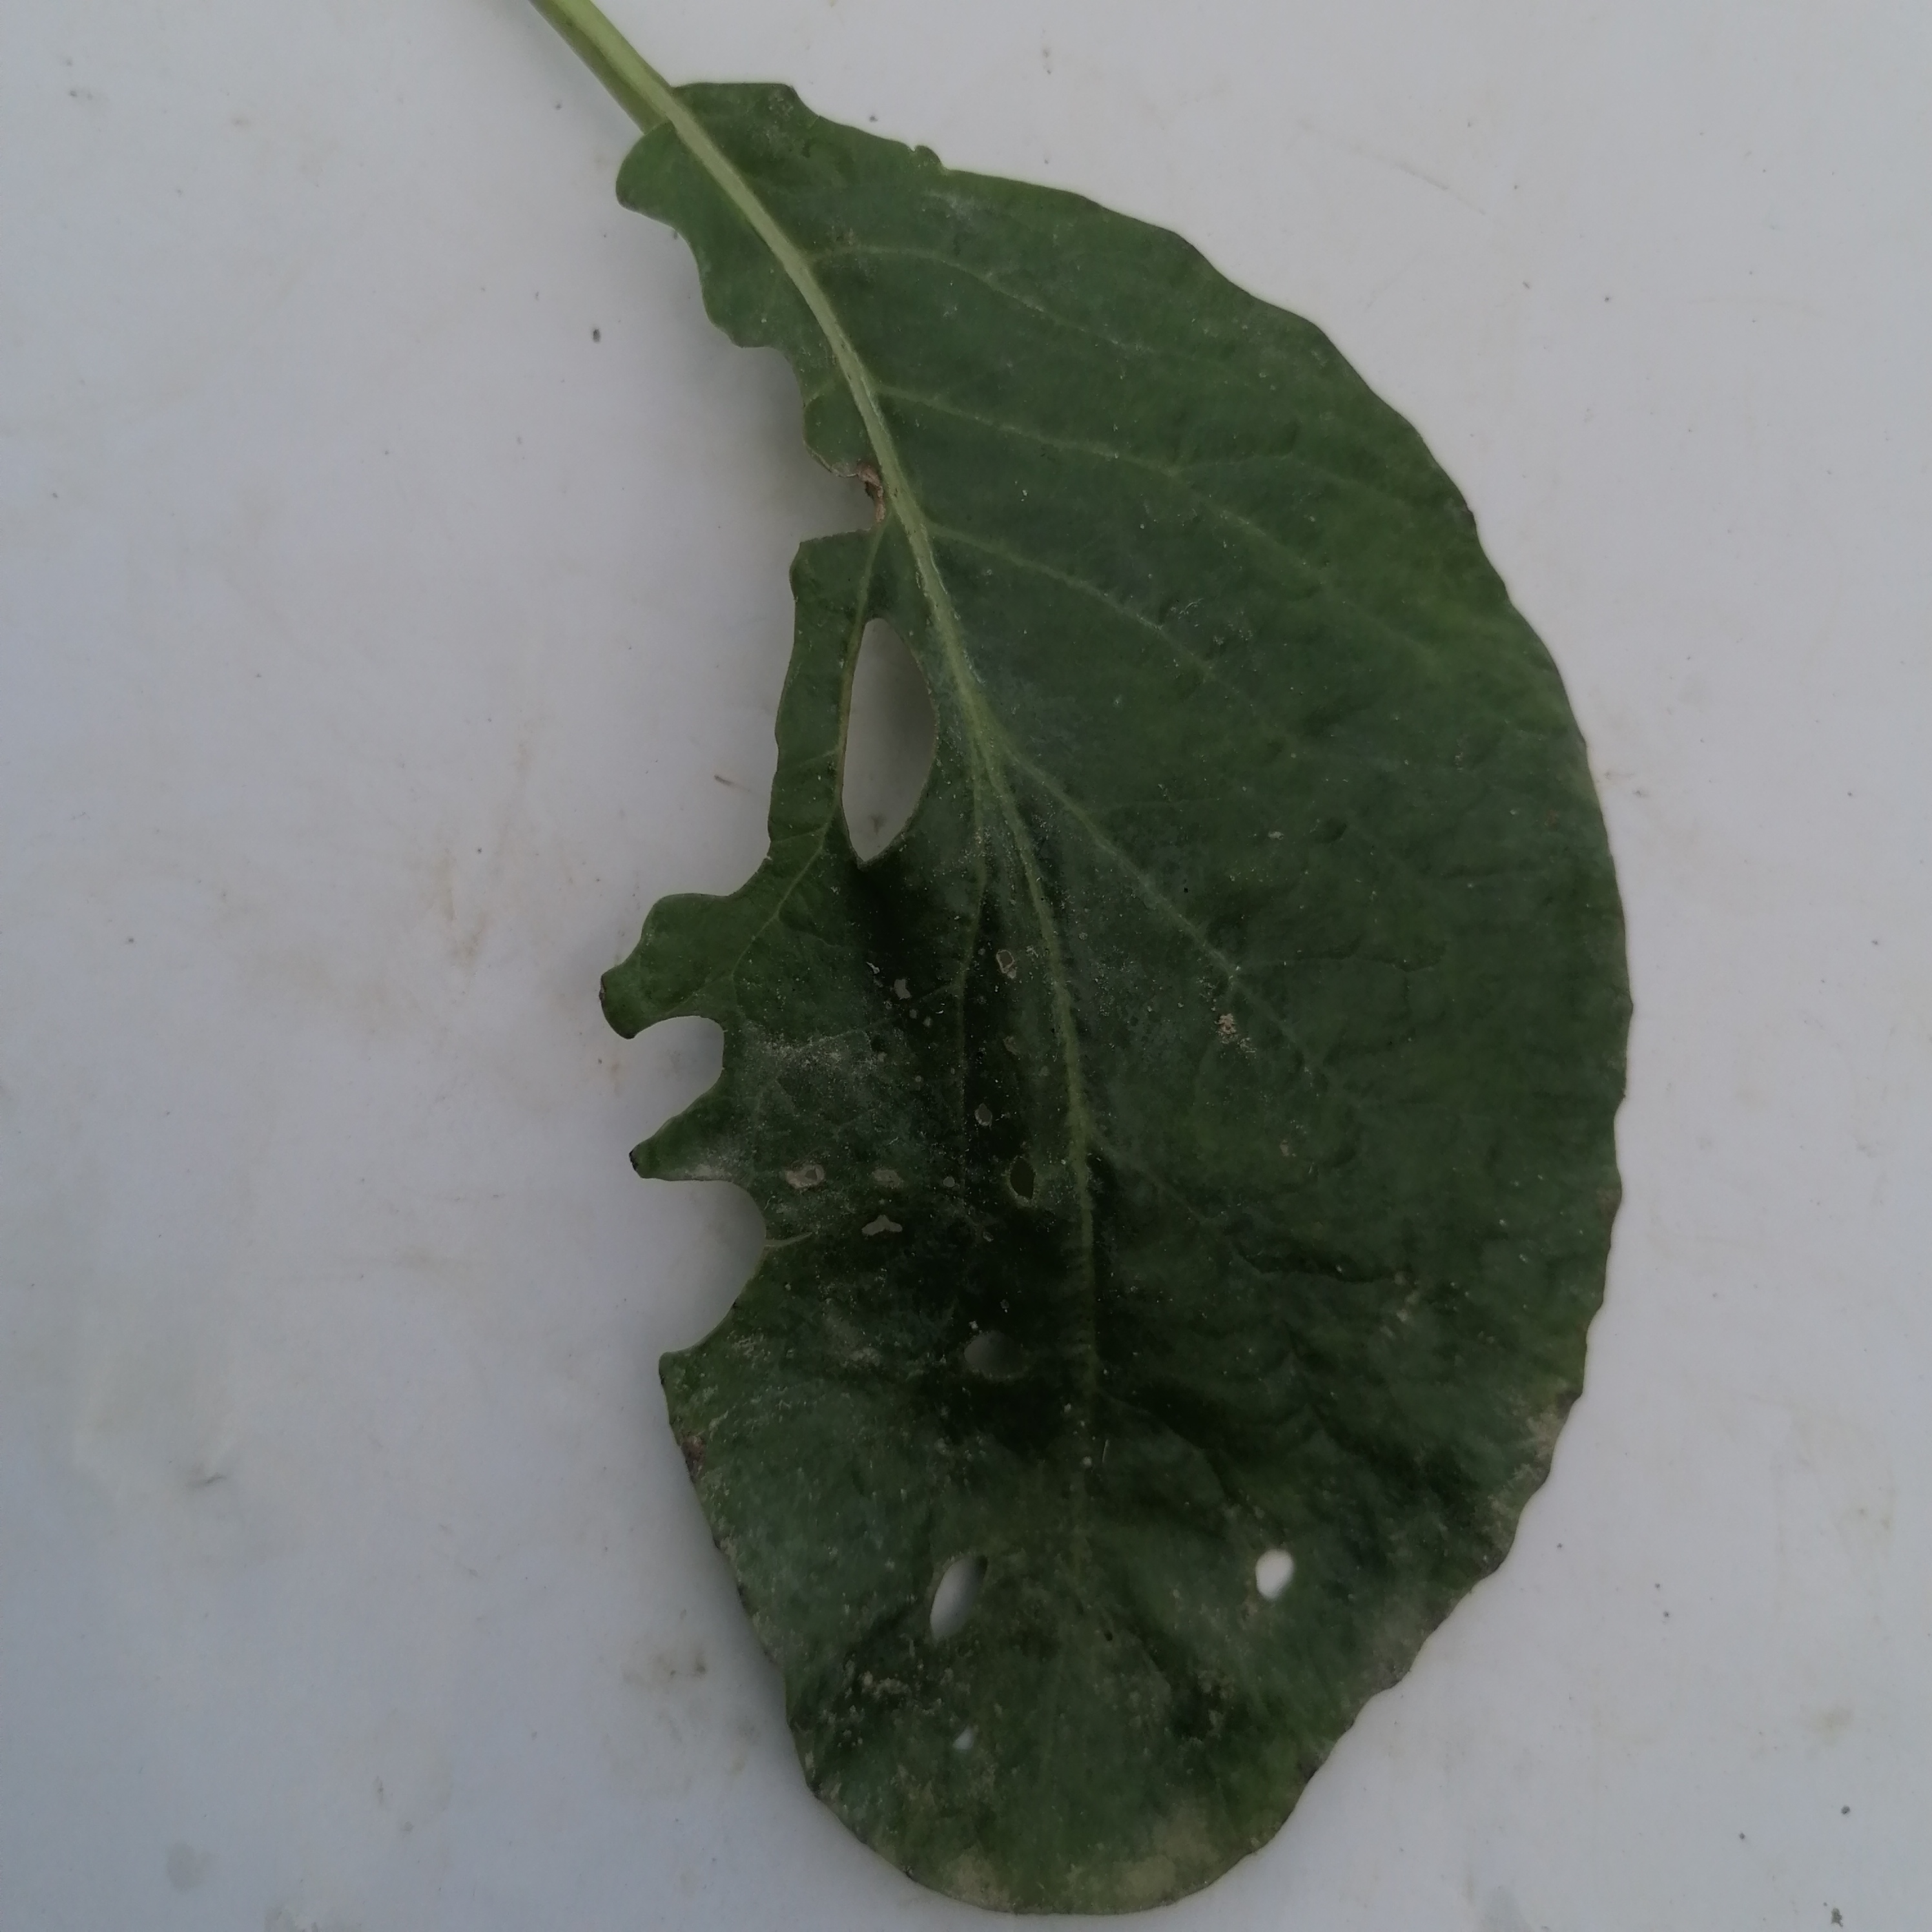
Label: Insect Hole